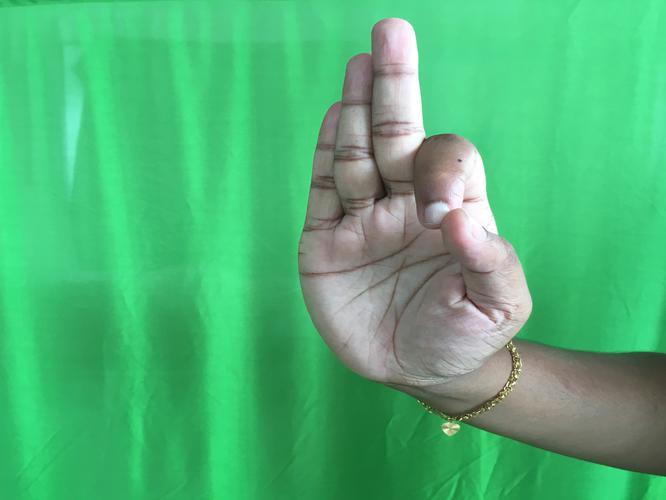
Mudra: Aralam
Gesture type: single_hand